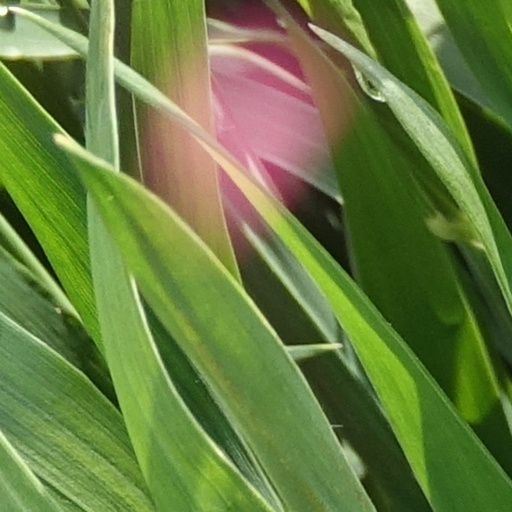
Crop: wheat